Berlin Post Office

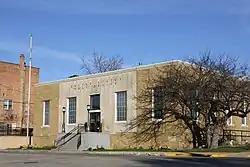
Berlin Post Office

It is an Art Moderne-styled post office built in 1936 with help of the PWA, with a mural inside of "Harvesting Cranberries" by Ray Rudell.